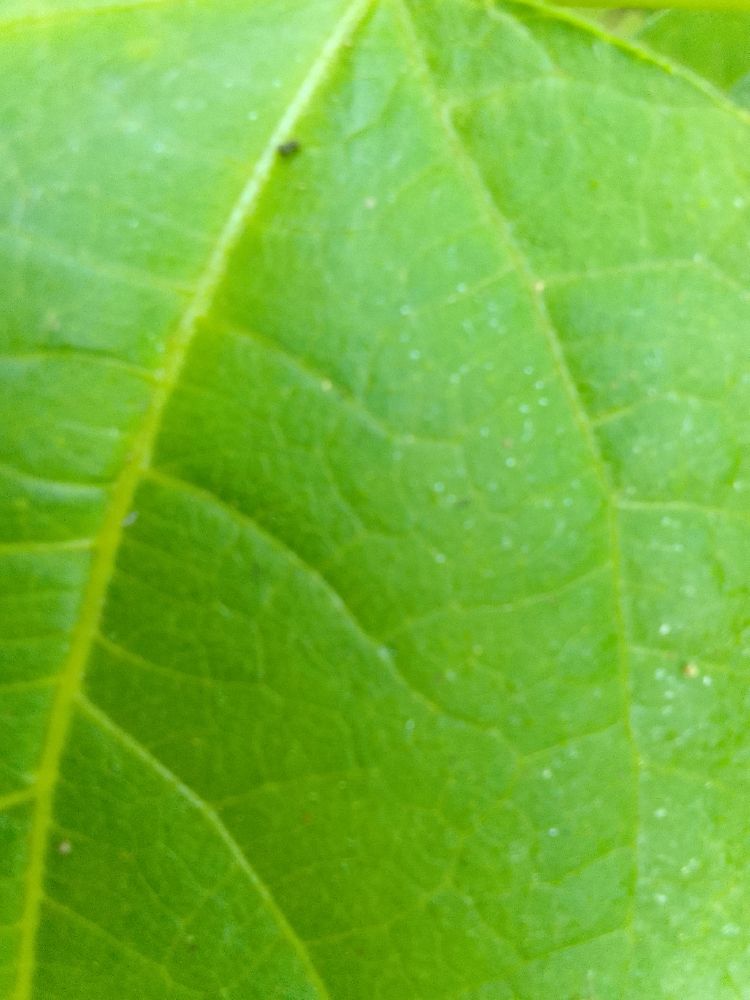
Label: healthy